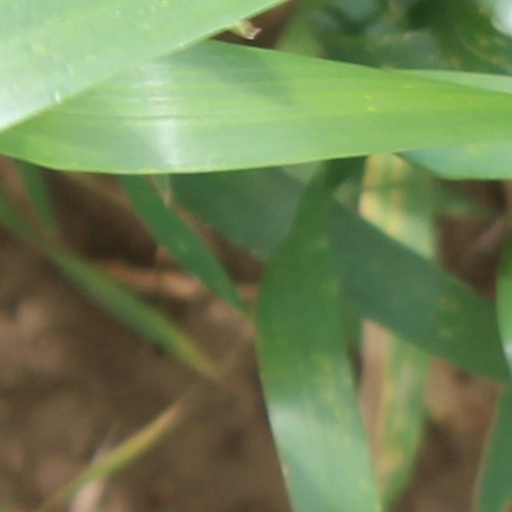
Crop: wheat